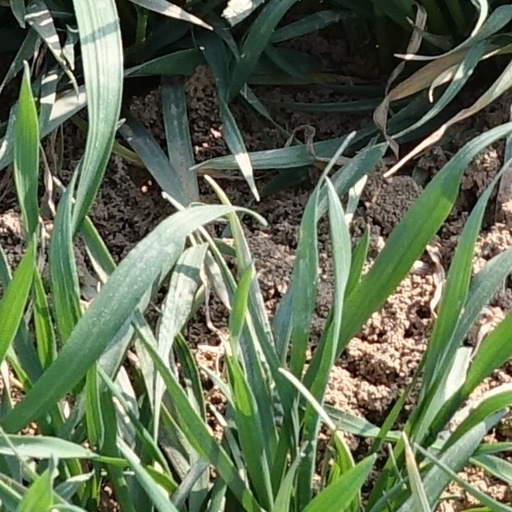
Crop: wheat